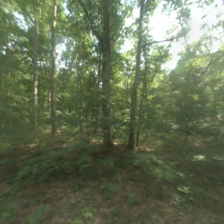
Label: streetView